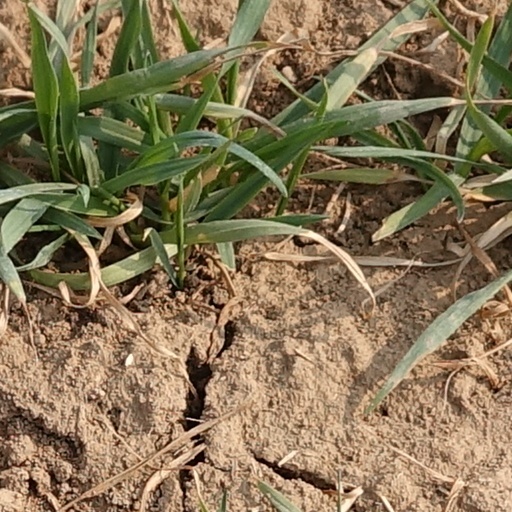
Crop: wheat